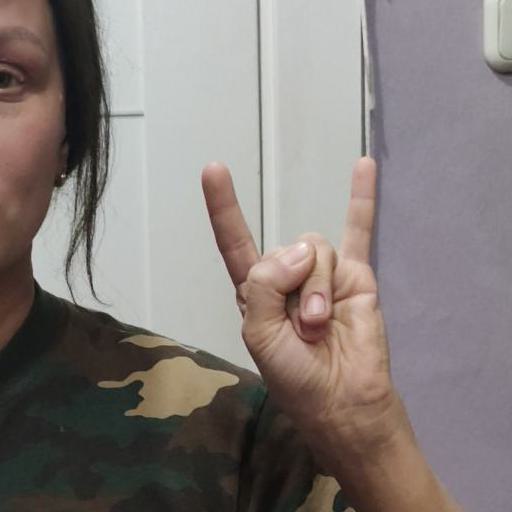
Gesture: rock